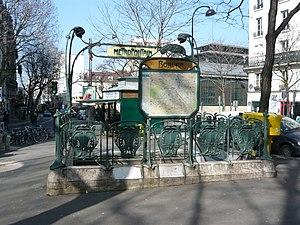
Edicule Guimard Station Bolivar
Les édicules Guimard sont des édicules d'accès aux stations du métro de Paris, en France. Ils ont été conçus au début du XXᵉ siècle, par Hector Guimard, dans un style Art nouveau.
Cet article recense les monuments historiques du 18ᵉ arrondissement de Paris, en France.